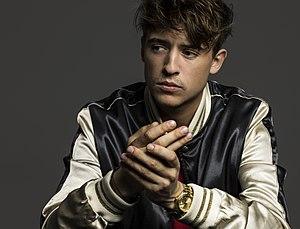
The Voice of Holland est un télé-crochet néerlandais créé en 2010 par John de Mol, et diffusé sur la chaîne RTL 4 aux Pays-Bas.
Jorik Scholten alias Lil' Kleine, né le 15 octobre 1994 à Amsterdam, est un rappeur et acteur néerlandais. Il a notamment collaboré avec Ronnie Flex pour créer la chanson Drank & Drugs.